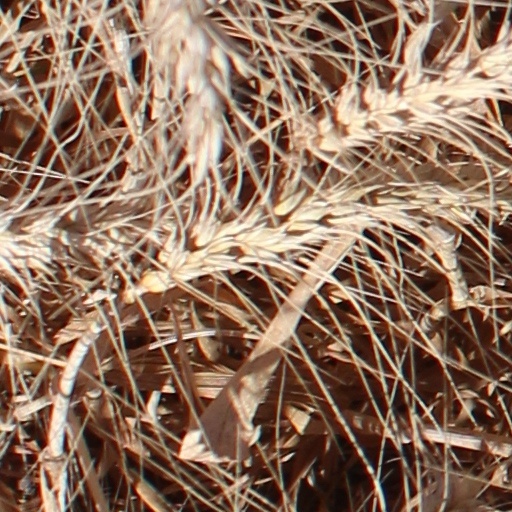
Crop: wheat